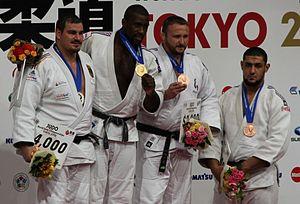
Podium de la catégorie des + de 100kg aux championnats du monde de judo 2010 de Tokyo, Japon. De gauche à droite
Teddy Riner, né le 7 avril 1989 aux Abymes en Guadeloupe, est un judoka et animateur français évoluant dans la catégorie des plus de 100 kg, détenteur d'un record de dix titres de champion du monde, champion olympique à Londres en 2012 et à Rio de Janeiro en 2016, médaillé de bronze à Pékin en 2008, quintuple champion d'Europe. Il a été nommé Ambassadeur de bonne volonté de l'UNICEF en 2018.
Matthieu Bataille, né le 26 juillet 1978 à Cucq dans le Pas-de-Calais, est un judoka français évoluant en toutes catégories ou en plus de 100 kg. Licencié au club de ASE JUDO, anciennement à Chilly Mazarin et Levallois. Le Français est triple médaillé de bronze mondial en 2007, 2008 et 2010 en toutes catégories.